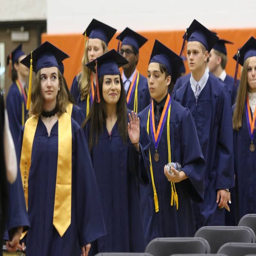
images from the graduation at the school .